Geoffry Scoones

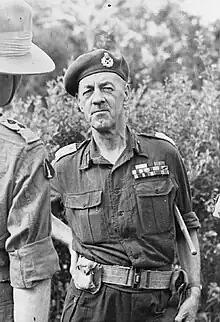
Scoones in September 1944

General Sir Geoffry Allen Percival Scoones, (also spelt Geoffrey; 25 January 1893 – 19 September 1975) was a senior officer in the Indian Army during the Second World War.